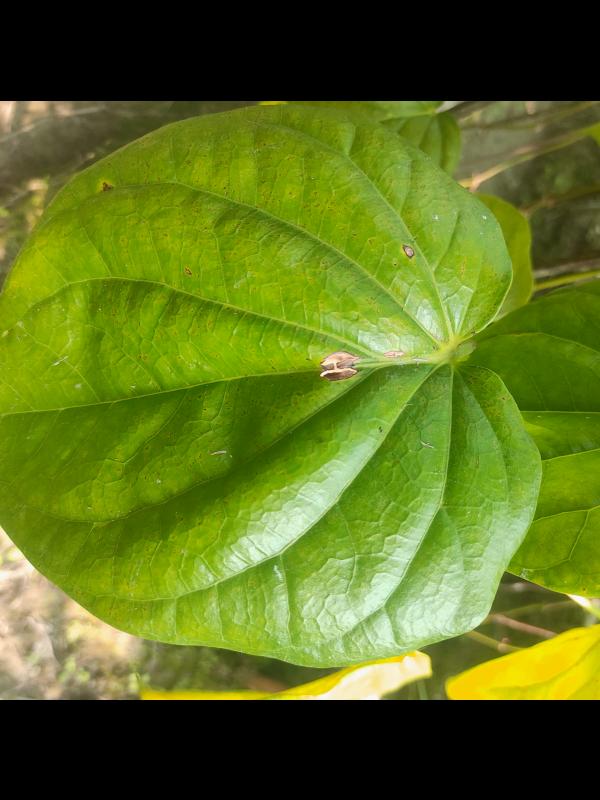
Label: Fungal_Brown_Spot_Disease